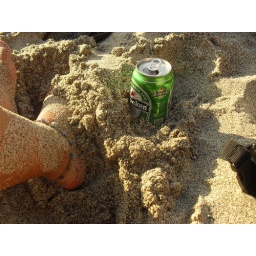
sand in my shoes